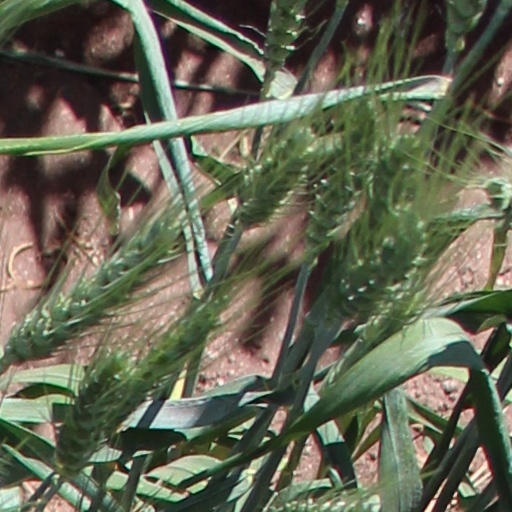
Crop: wheat